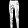
Label: Trouser